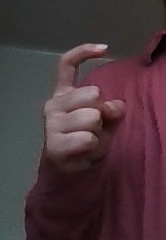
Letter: ra